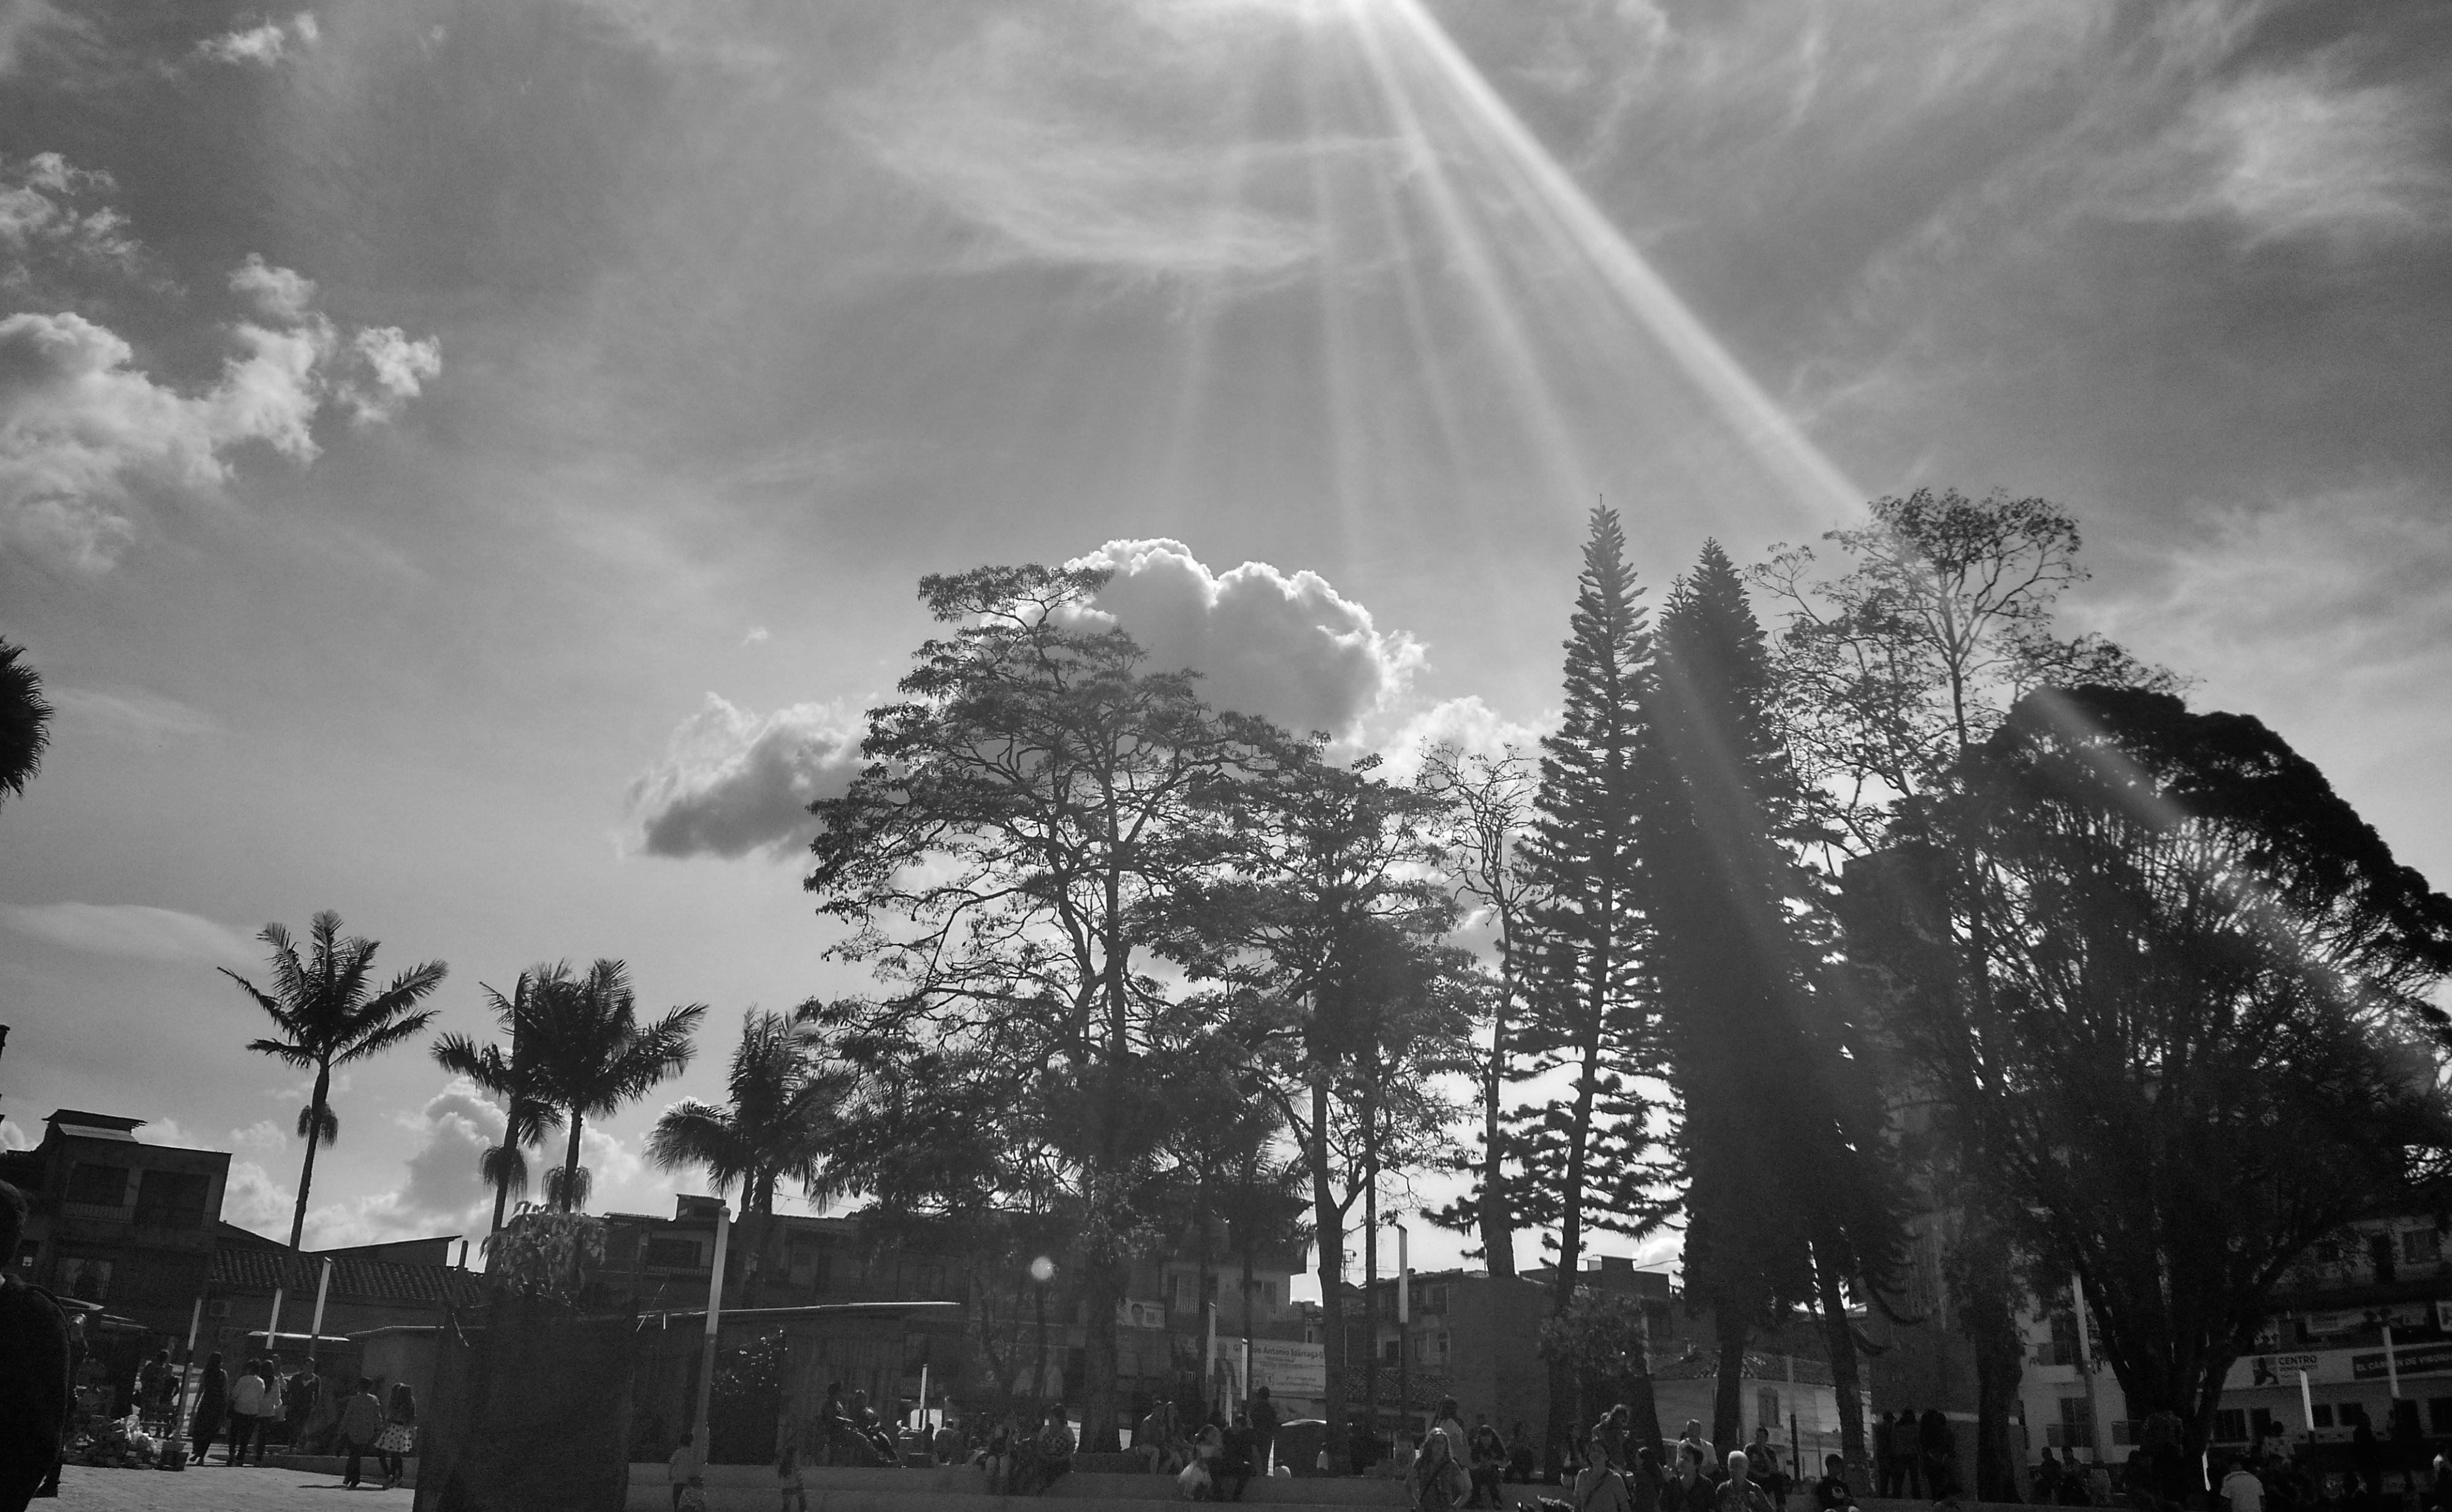
tree, light, cloud, black and white, architecture, people, sky, sun, sunset, white, sunlight, city, urban, cityscape, panorama, park, darkness, black, monochrome, tourism, black white, trees, lights, colombia, brightness, municipality, monochrome photography, antioquia, atmospheric phenomenon, carmen de viboral